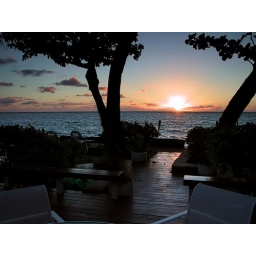
View from our rental beach house in Hawaii